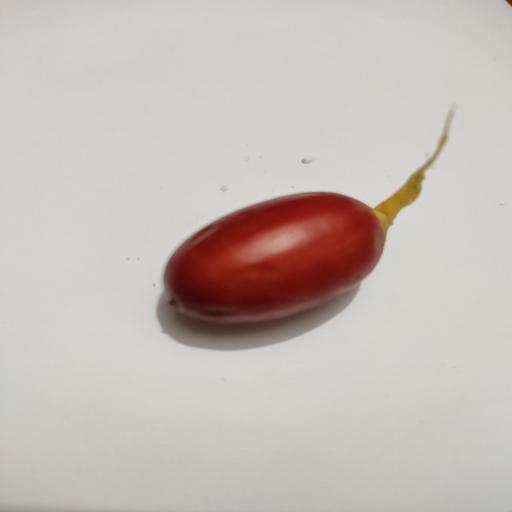
Crop type: Date Palm